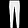
Label: Trouser